Jan Kaláb

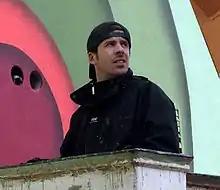
Jan Kaláb in 2013

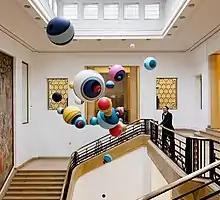
"My Cosmos", a sculpture by Jan Kaláb

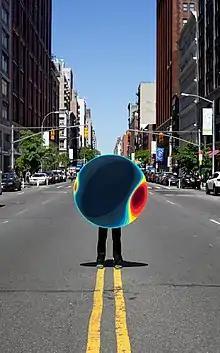
Acrylic painting by Jan Kaláb on a New York Street

Jan Kaláb (born 20 June 1978 in Prague) is a Czech visual artist, whose art features vibrantly colored, abstract designs of organic shapes in various formats, including paintings, sculptures, installations, and street murals. Having started as a graffiti artist, Kaláb's artwork has appeared in Albin Polasek Museum, the National Czech & Slovak Museum & Library, the MAXXI National Museum of 21st-Century Arts (Rome), and the Czech Radio. His art has been reviewed in art news media including Novinky.cz, Lidové noviny, Creative Boom, Aktuálně.cz, and iDNES.cz.